Georgian Dream

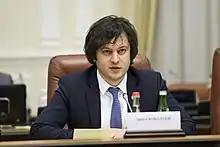
Irakli Kobakhidze who has frequently advanced the "Global War Party" conspiracy theory

Ivanishvili was succeeded by Irakli Garibashvili, under whose tenure Georgia made major steps towards European Union integration. In June 2014 Georgia signed the Association Agreement and the Deep and Comprehensive Free Trade Agreement, both of which were initiated under the Saakashvili-led government. Meanwhile, cracks appeared within the Georgian Dream coalition. Free Democrats left the coalition in November 2014 when Defence Minister Irakli Alasania, a member of the party, was fired by Garibashvili. Soon after becoming president, Margvelashvili's relations with the parliamentary wing of the party became strained as he was critical of what he saw as Georgian Dream's consolidation of power. He was the first president in Georgia's history not to seek reelection for a second term.